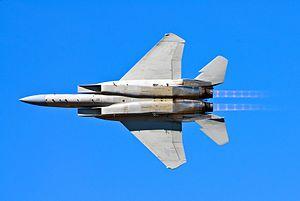
Postcombustion
Le turboréacteur est un système de propulsion qui transforme le potentiel d'énergie chimique contenu dans un carburant, associé à un comburant qu'est l'air ambiant, en énergie cinétique permettant de générer une force de réaction en milieu élastique dans le sens opposé à l'éjection.